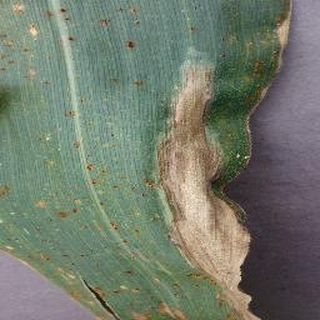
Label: corn_northern_leaf_blight